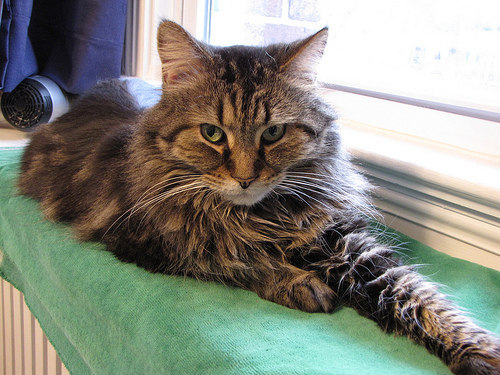
Breed: maine coon